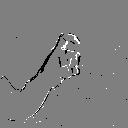
ASL letter: x